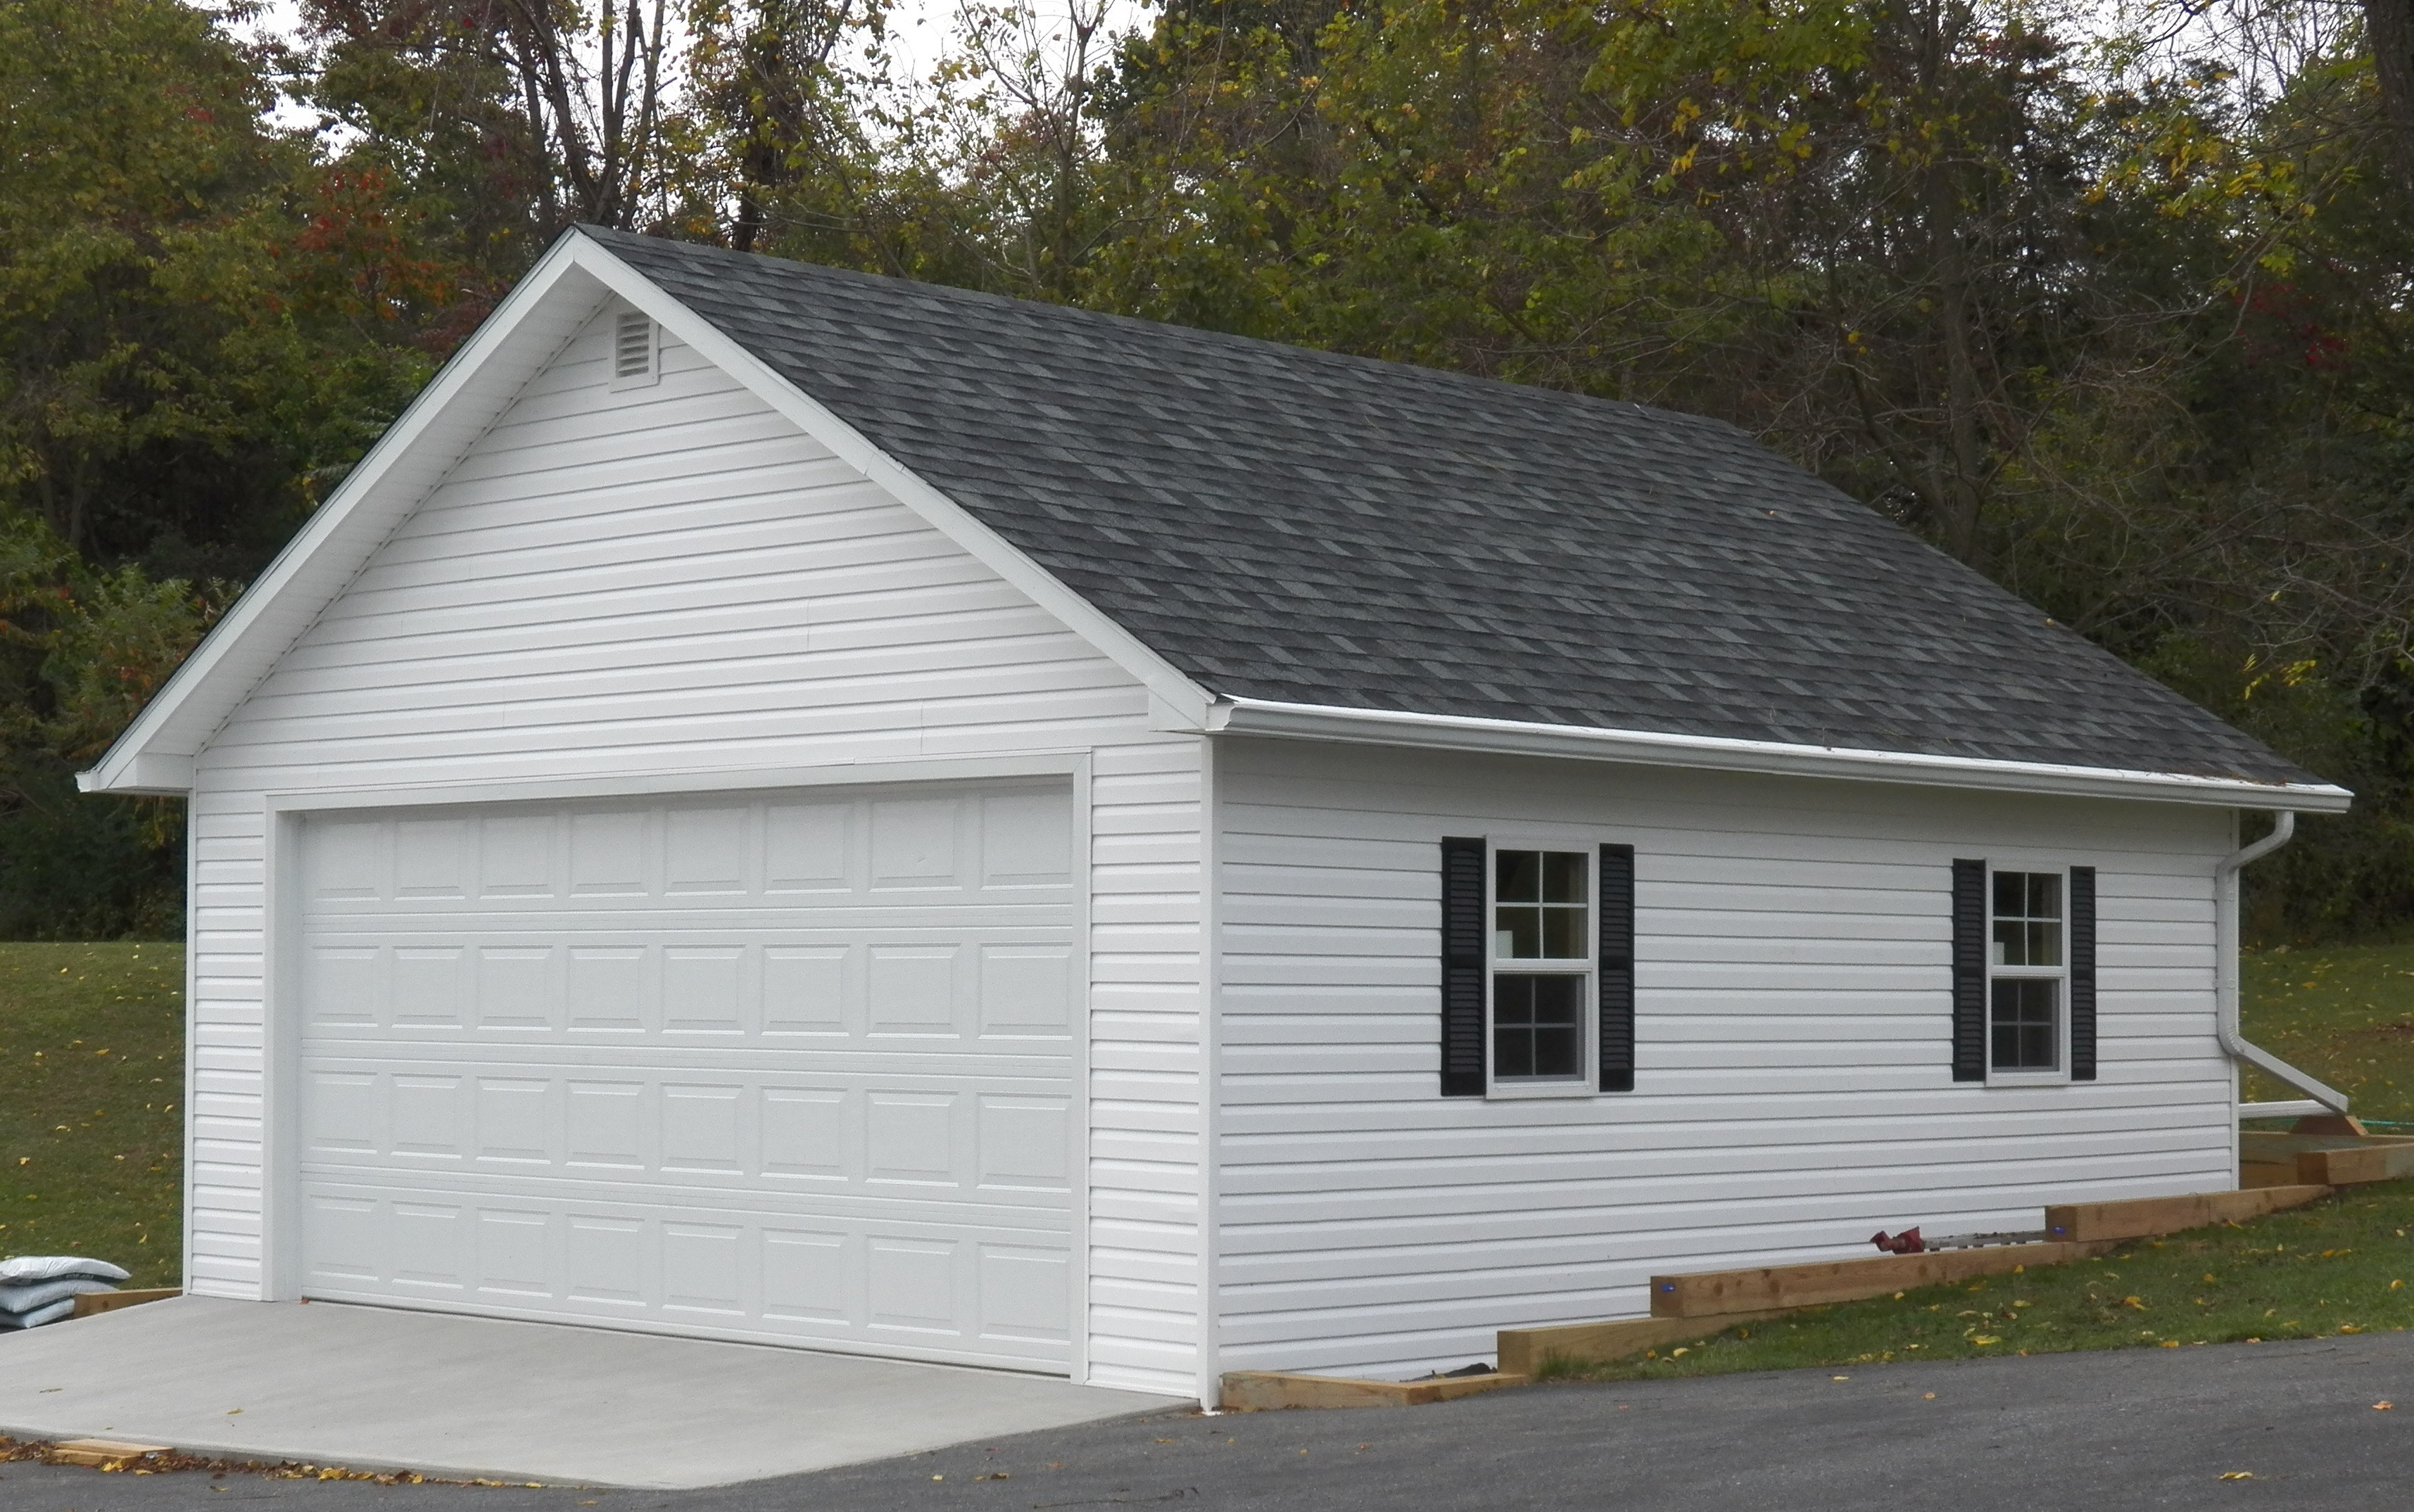
house, roof, building, home, shed, cottage, facade, property, garage, log cabin, siding, real estate, outdoor structure, truss garage waterloo structure, waterloo structures pa truss garage, garages waterloo structures